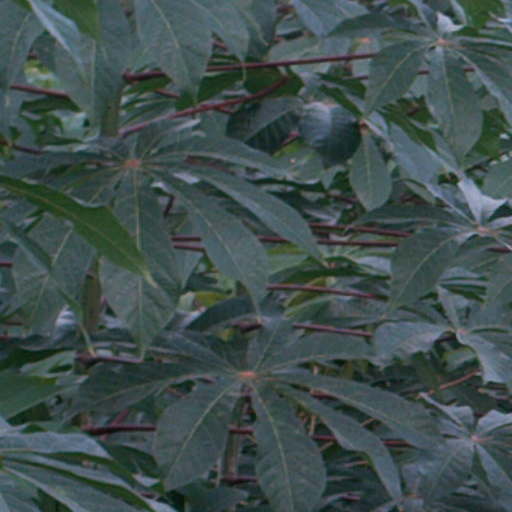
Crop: cassava